Mackenzy Bernadeau

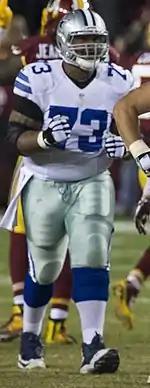
Bernadeau with the Dallas Cowboys in 2015

Mackenzy Bernadeau (born January 3, 1986) is an American former professional football player who was a guard in the National Football League (NFL). He played college football for the Bentley Falcons before being selected by the Carolina Panthers in the seventh round of the 2008 NFL draft.